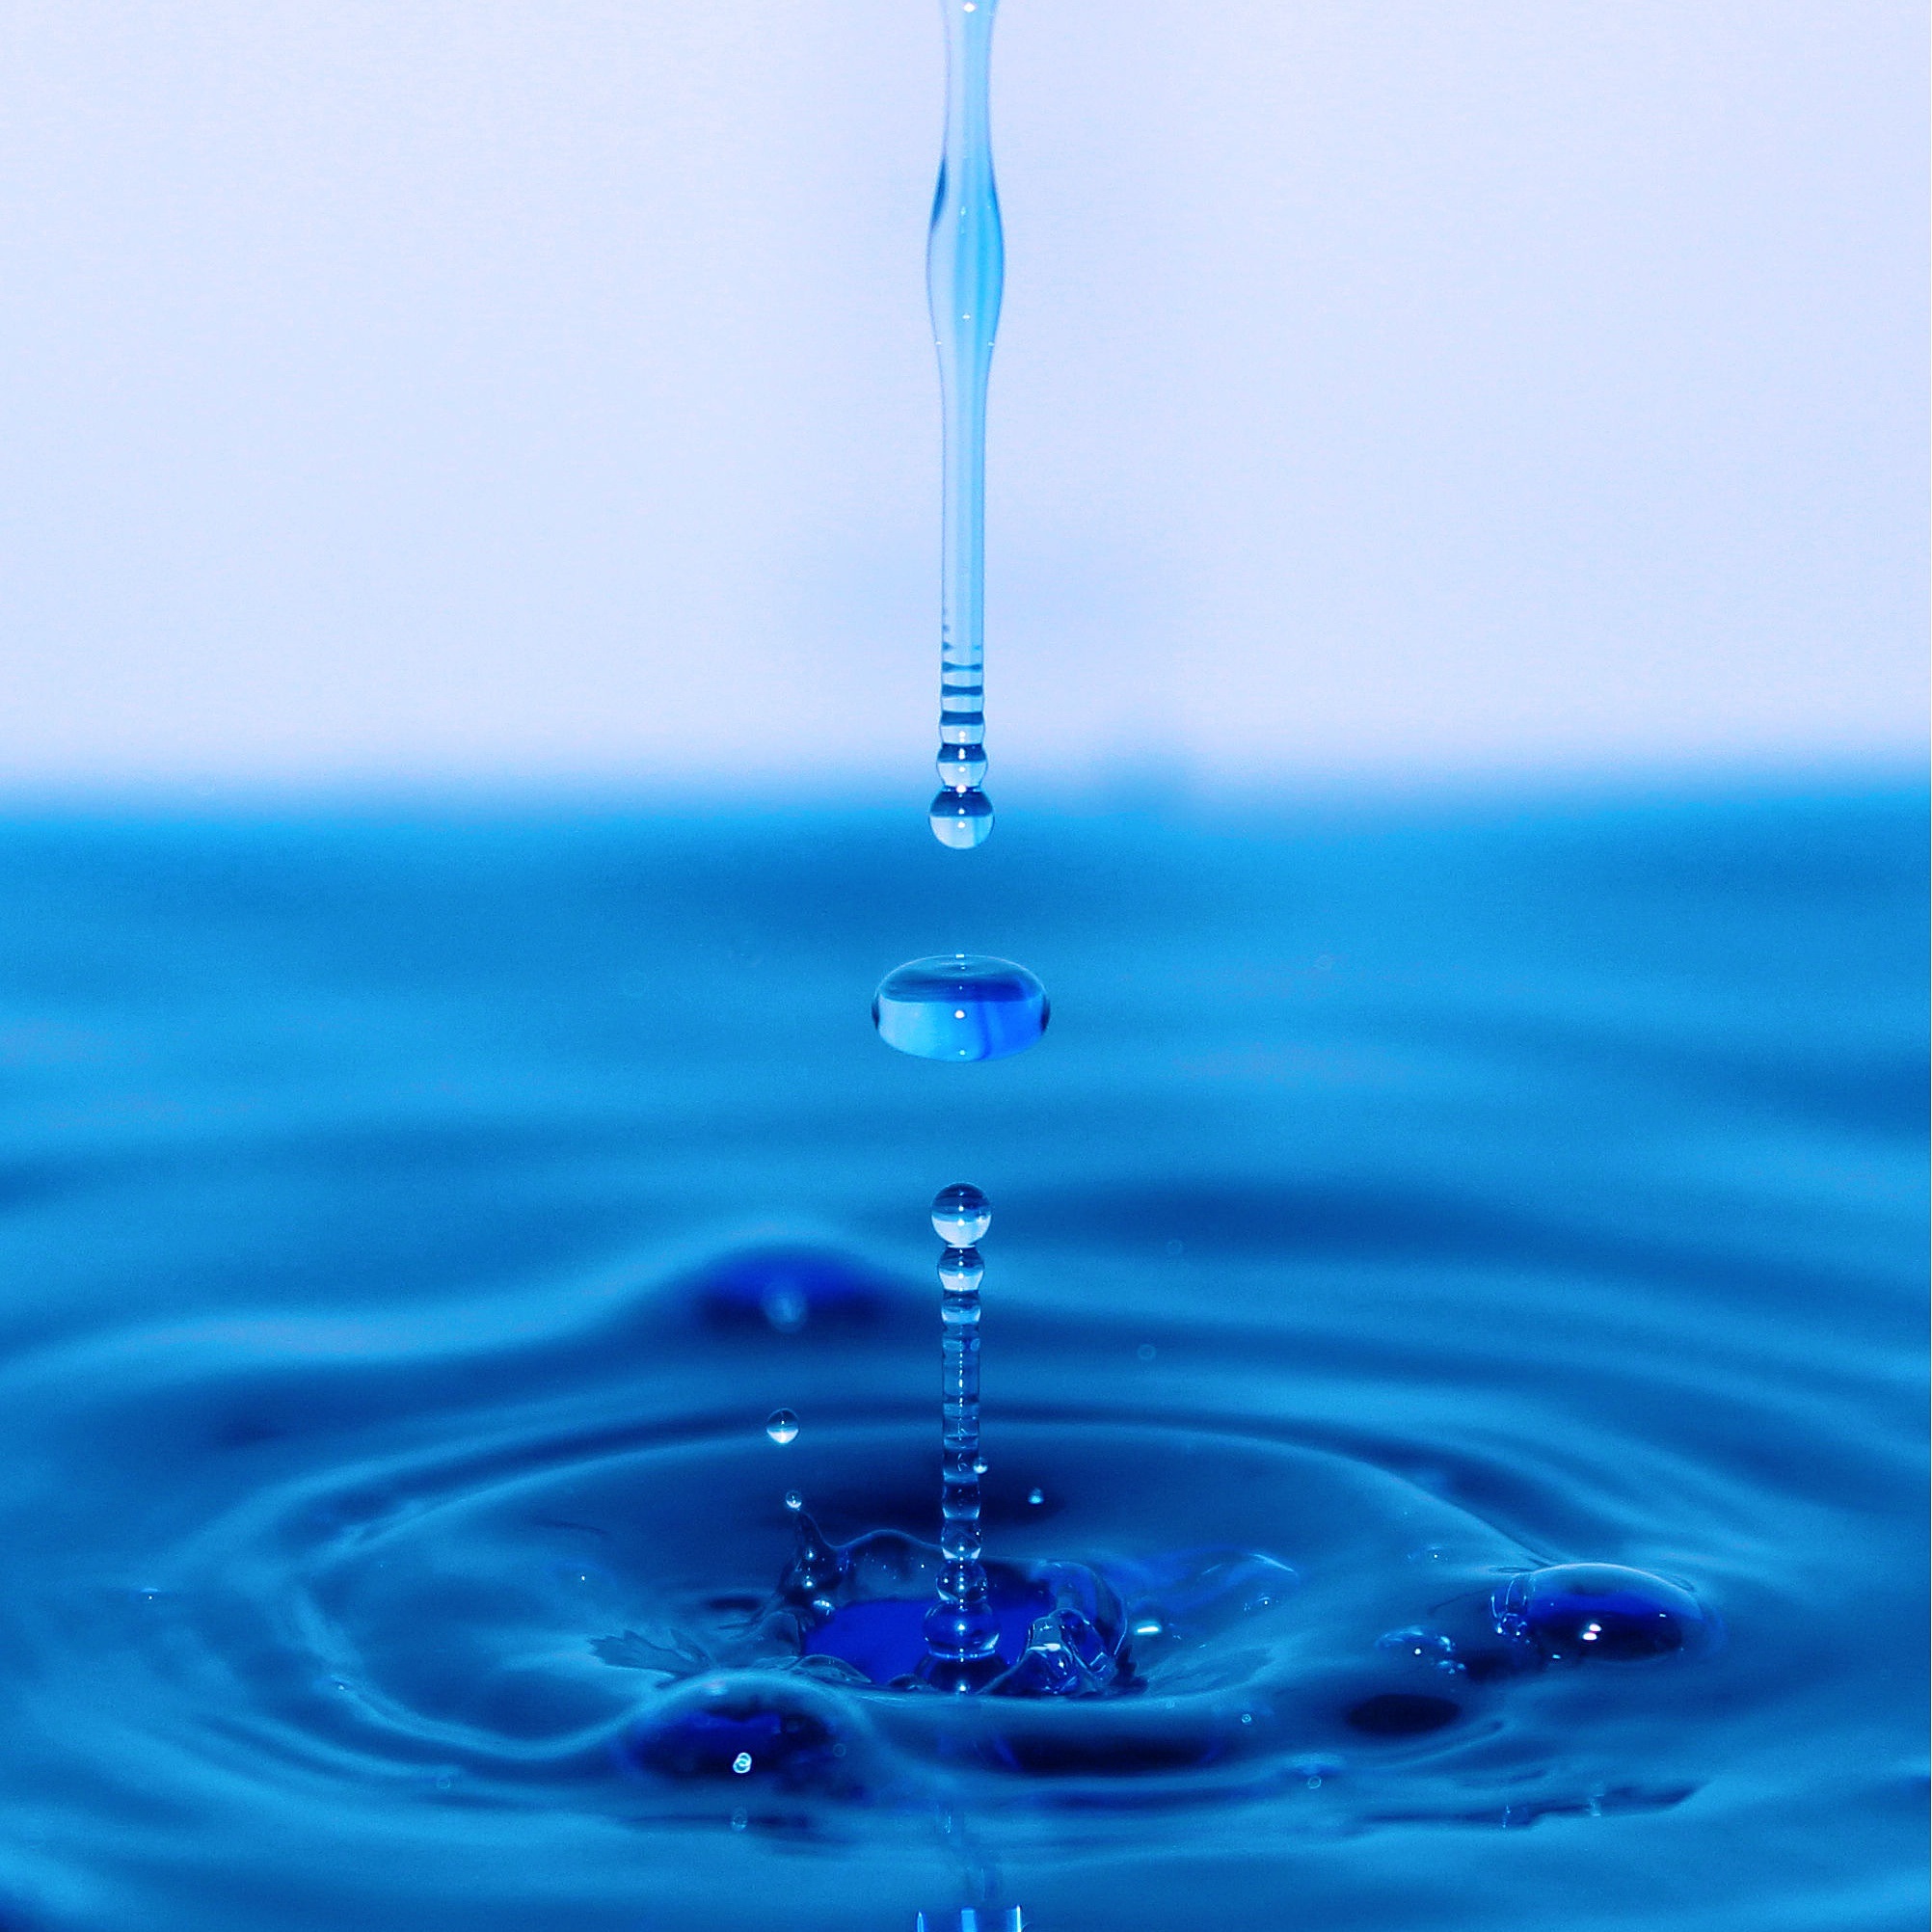
water, drop, reflection, blue, one of a kind